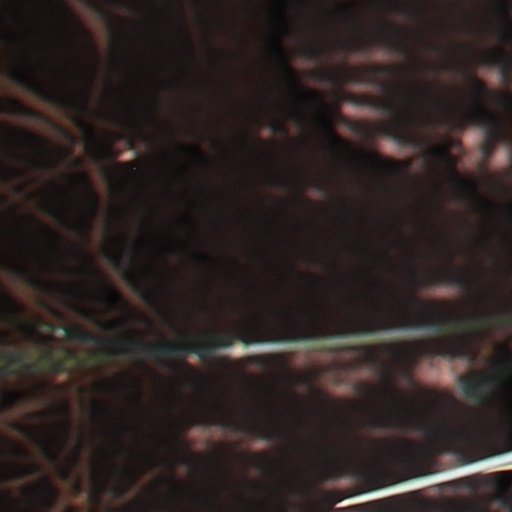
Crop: wheat